Describe the emotion expressed in this image:  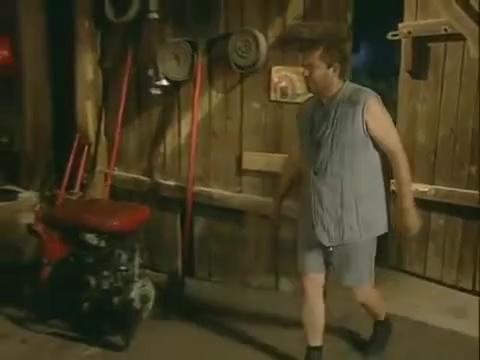
This person displays Fear, valence and arousal with high intensity.